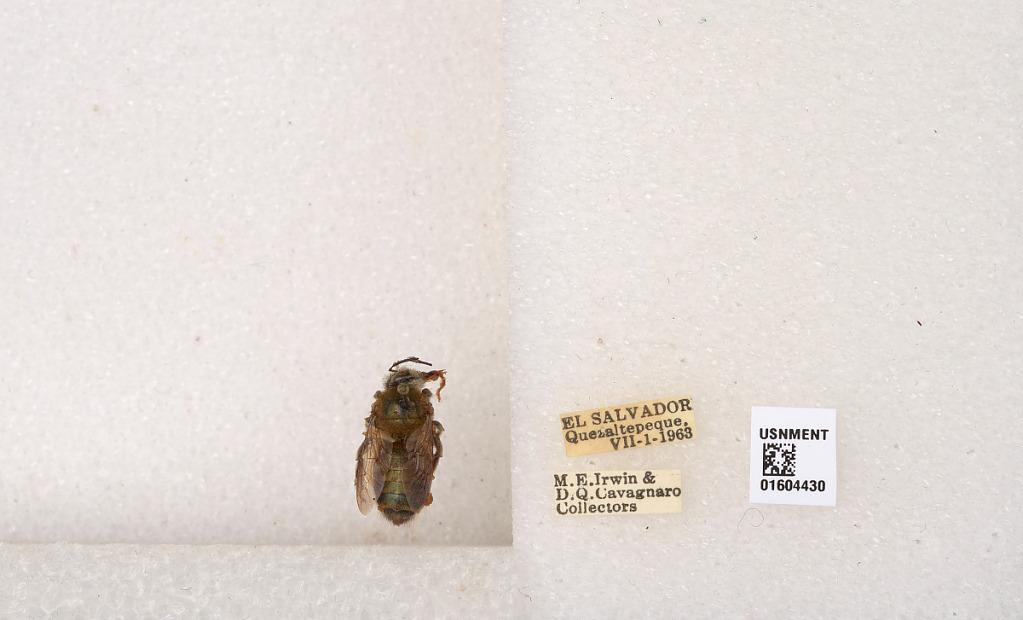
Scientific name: Xylocopa (Schonnherria) viridis Smith
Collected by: M. Irwin & D. Cavagnaro
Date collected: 1963-7-1
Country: El Salvador
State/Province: La Libertad
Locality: Quezaltepeque